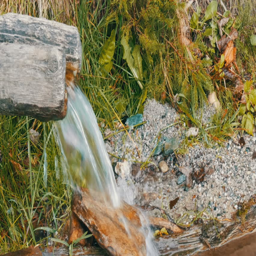
the mountain river flows out of the wooden trough .